Eliyahu Dobkin

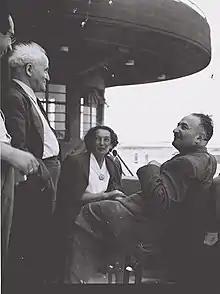
Eliyahu Dobkin (seated right) and his wife speaking with David Ben-Gurion (second from left) at Lod Airport before their flight to New York, May 1947.

Eliyahu Dobkin (31 December 1898 – 26 October 1976) was a leading figure of the Labor Zionism movement, a signatory of the Israeli Declaration of Independence and a founder of the Israel Museum. He was also active in the Jewish Agency and the World Zionist Organization.